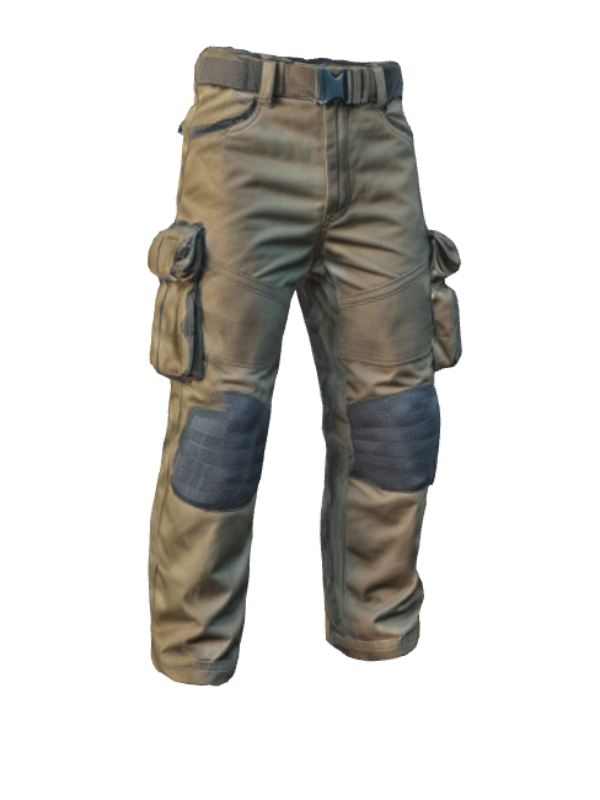
미적 점수 (1~10점): 1